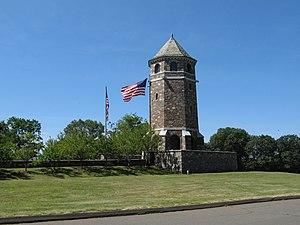
Vernon est une ville américaine située dans le comté de Tolland au Connecticut.